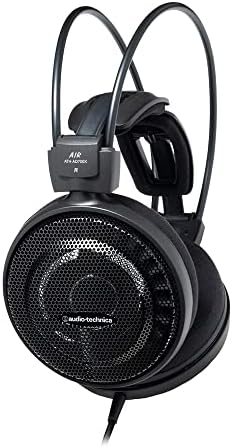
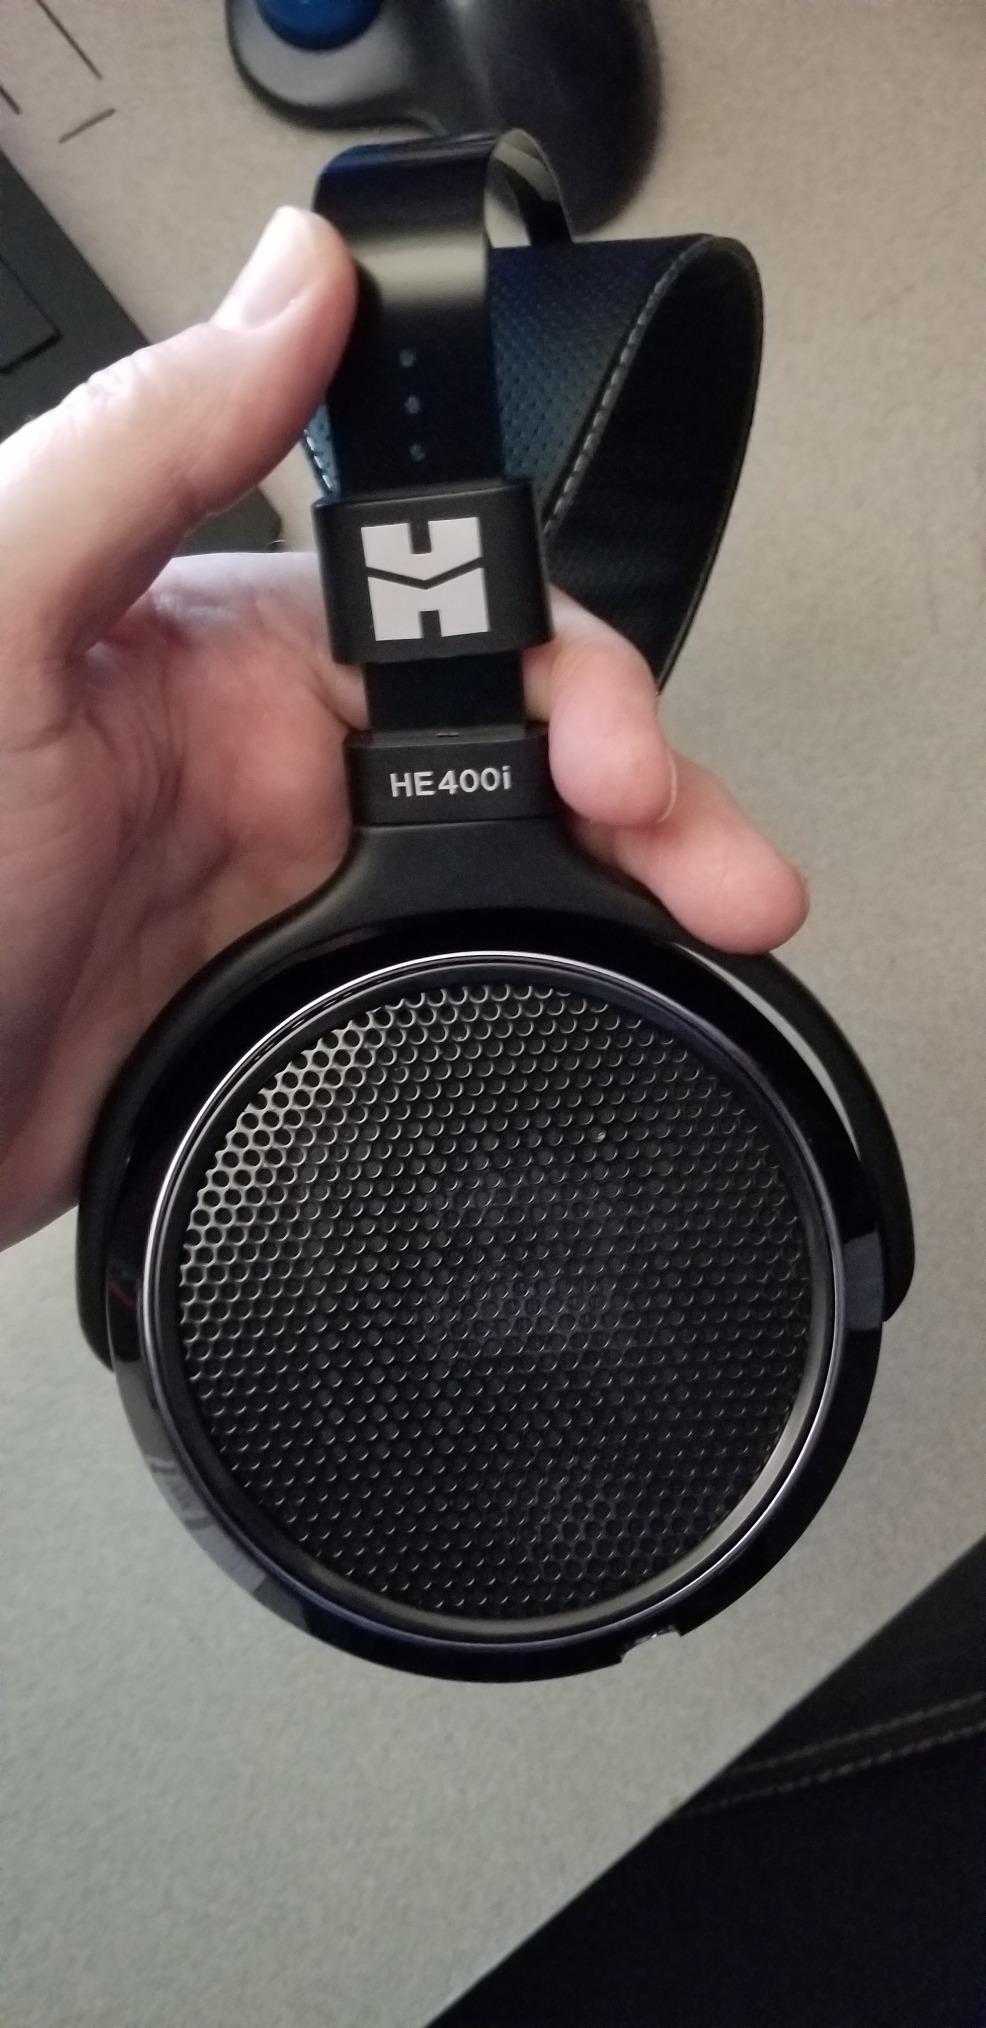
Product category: headphones
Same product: no